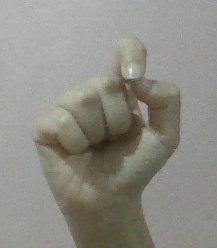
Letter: fa